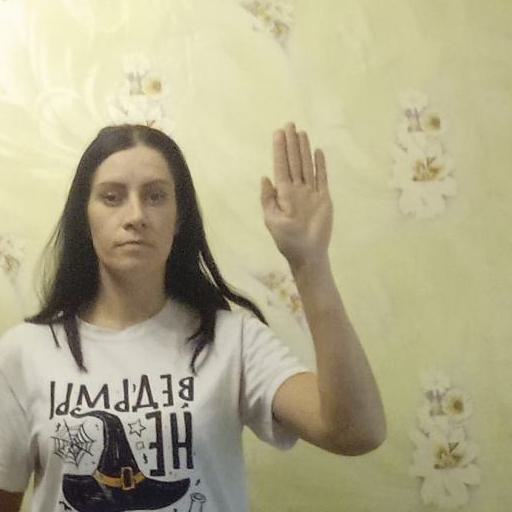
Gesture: stop